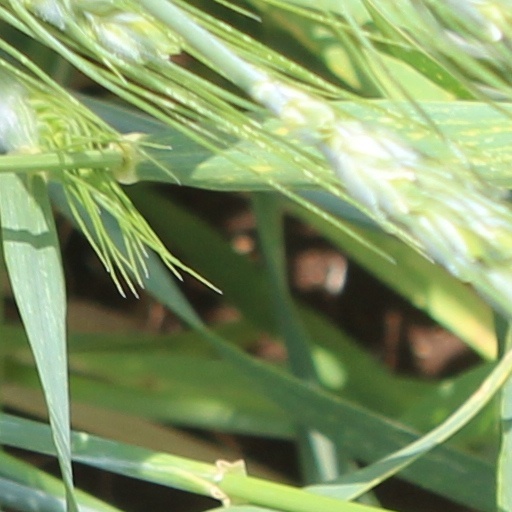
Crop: wheat